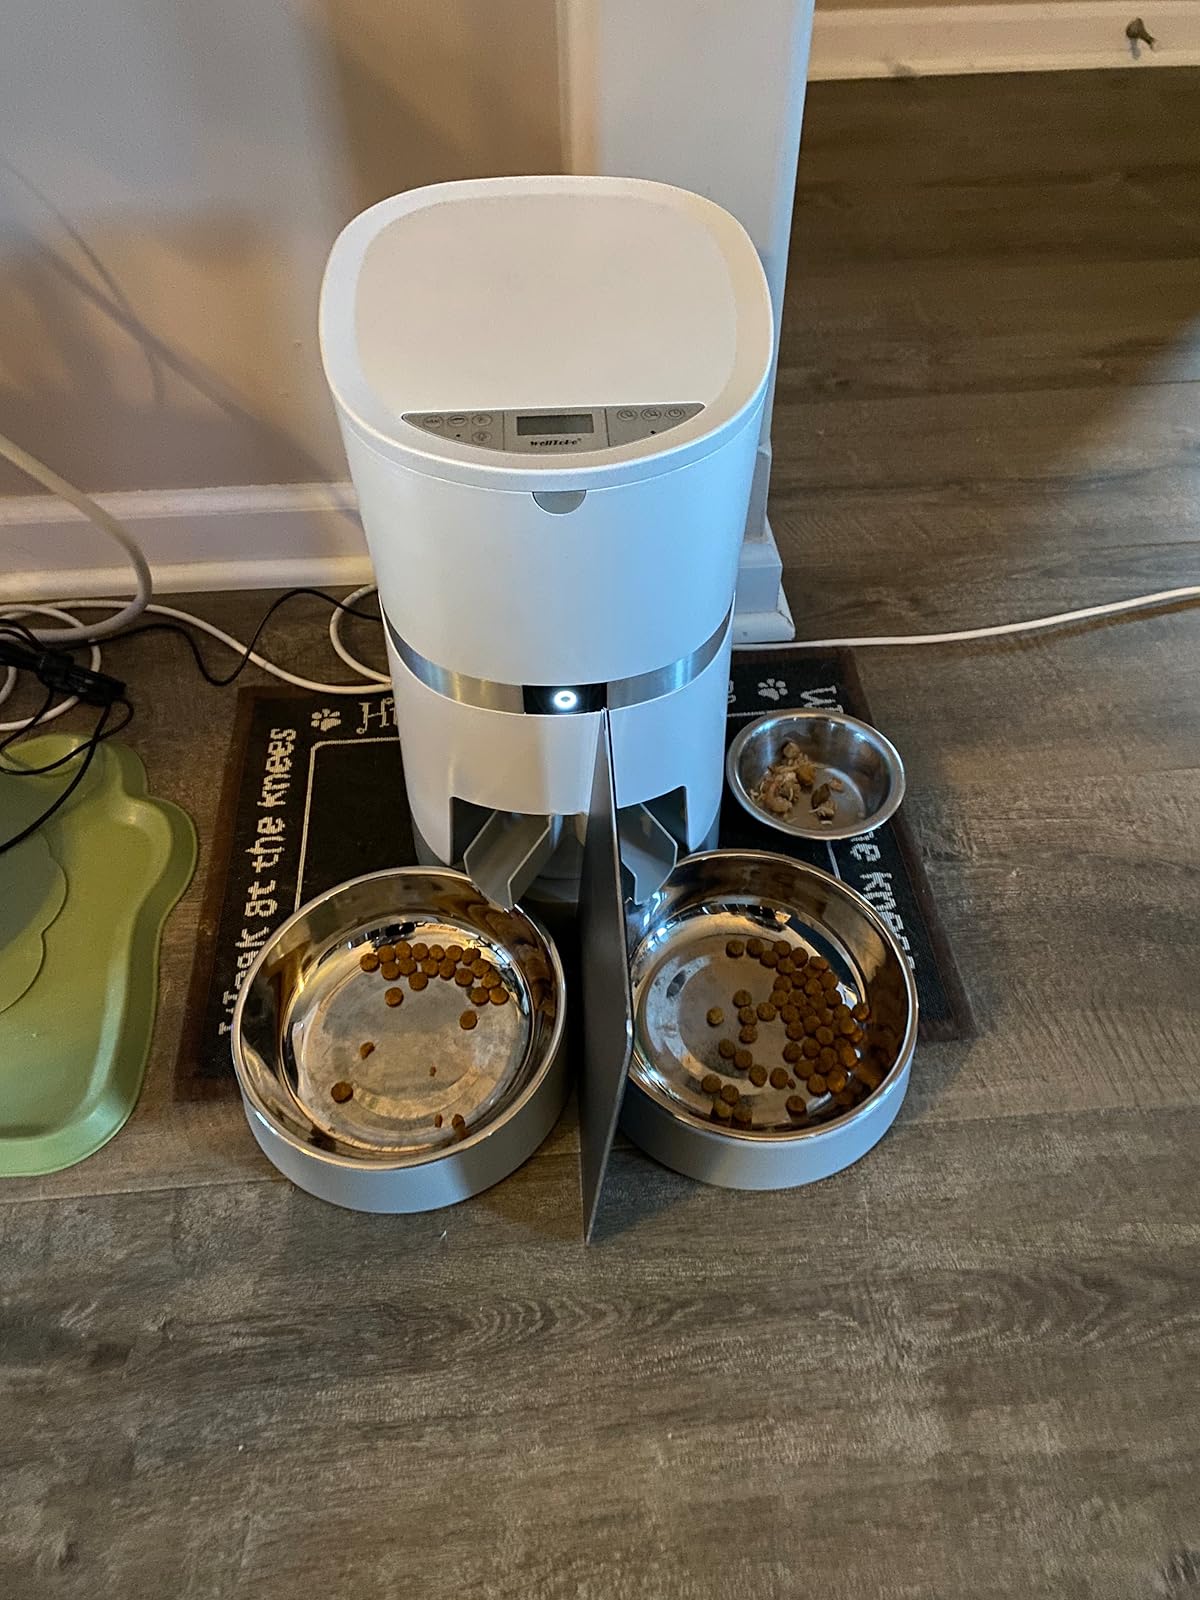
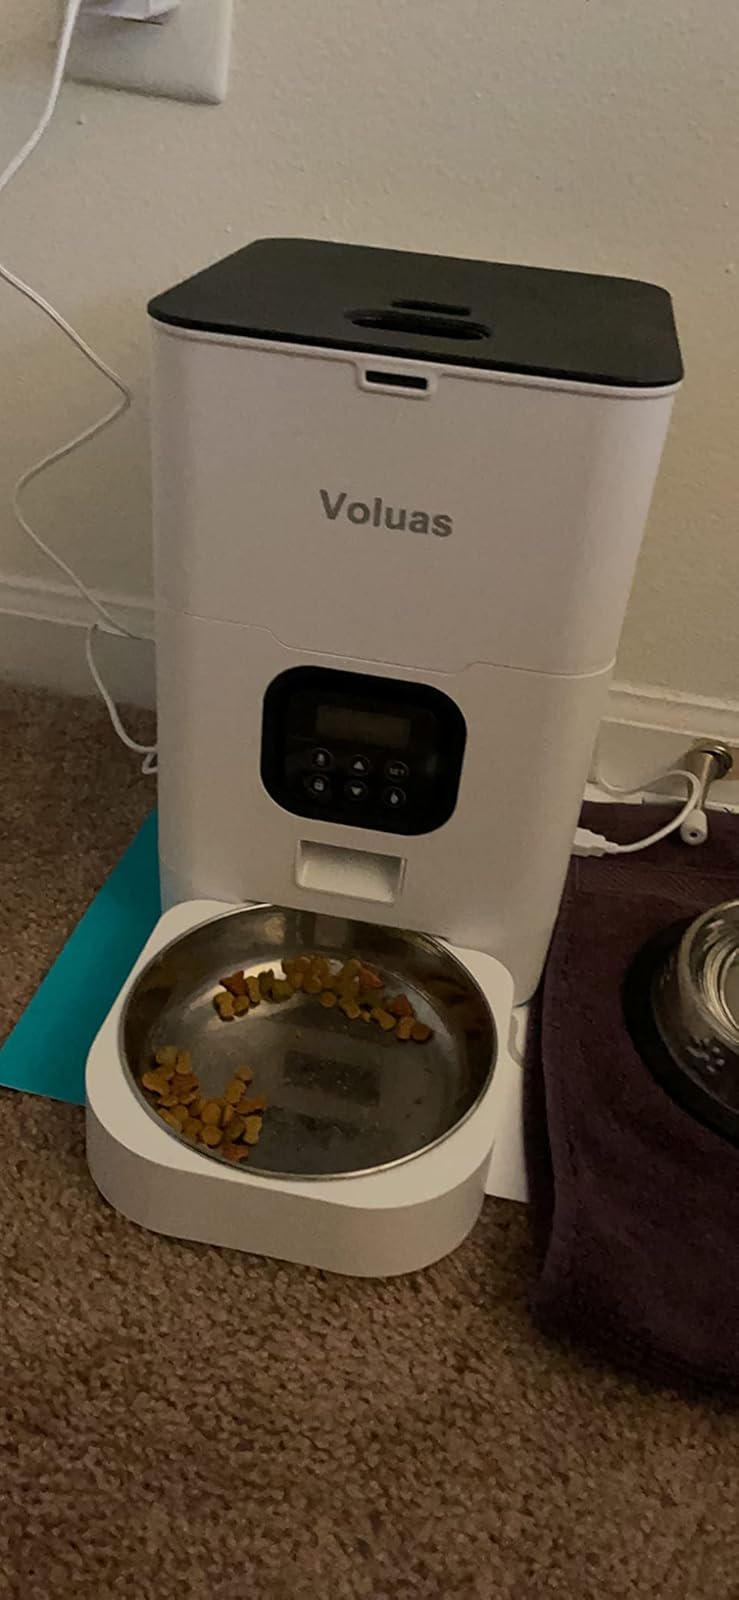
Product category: items_feeder
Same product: no